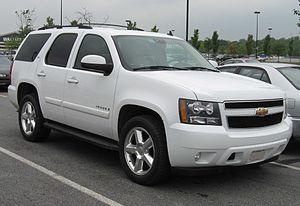
Le Chevrolet Tahoe est un véhicule de type véhicule utilitaire sport du constructeur automobile américain Chevrolet vendu depuis 1992. Actuellement, il en est à sa troisième génération. Le Tahoe existe aussi chez GMC sous le nom de Yukon; et chez Cadillac sous le nom d'Escalade.